This Lullaby

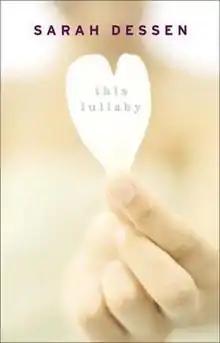
First edition

Remy is an eighteen-year-old who is about to leave for college. Her father, a musician, wrote his one and only hit song the day she was born. The song, called "This Lullaby," became extremely popular, but he died soon after its release. Now, Remy's mother is getting married for the fifth time. After her mother's previous failed marriages, love is something that Remy doesn't believe exists.